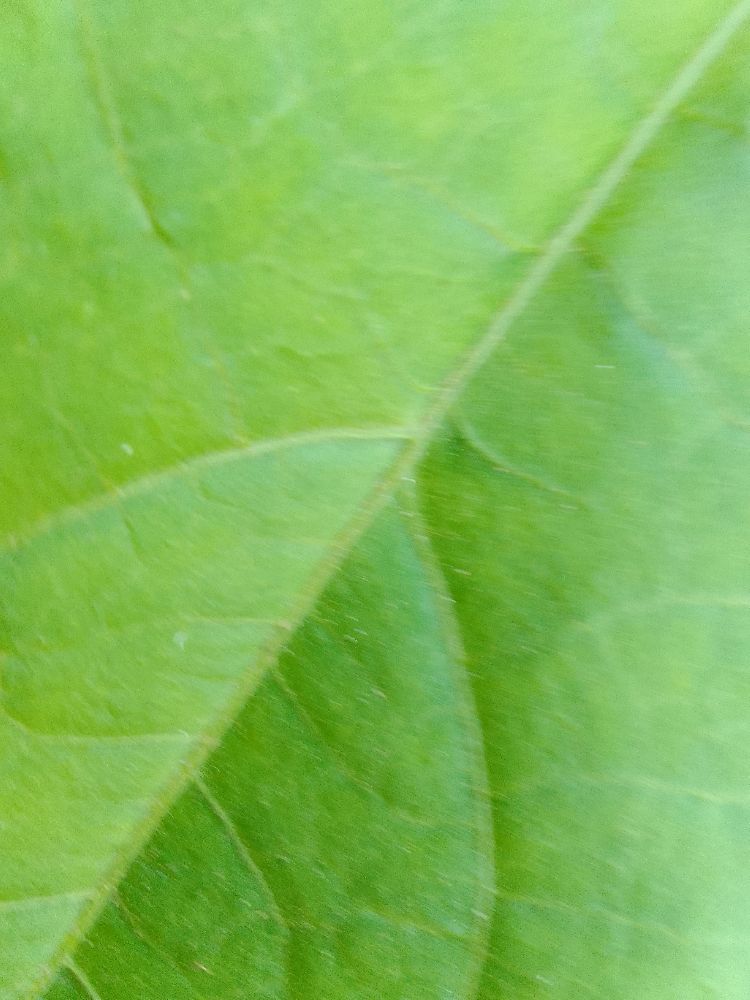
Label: healthy